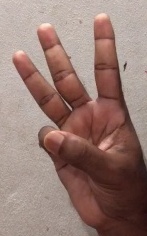
ASL sign: W